Essen-Kupferdreh station

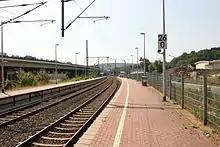
Platforms before the elevation

The station is served by the RE49 Regional-Express service, known as the Wupper-Lippe-Express, every 60 minutes, and S-Bahn line S 9 (Recklinghausen / Haltern – Gladbeck - Bottrop - Essen - Wuppertal - Hagen), operating every 30 minutes during the day.